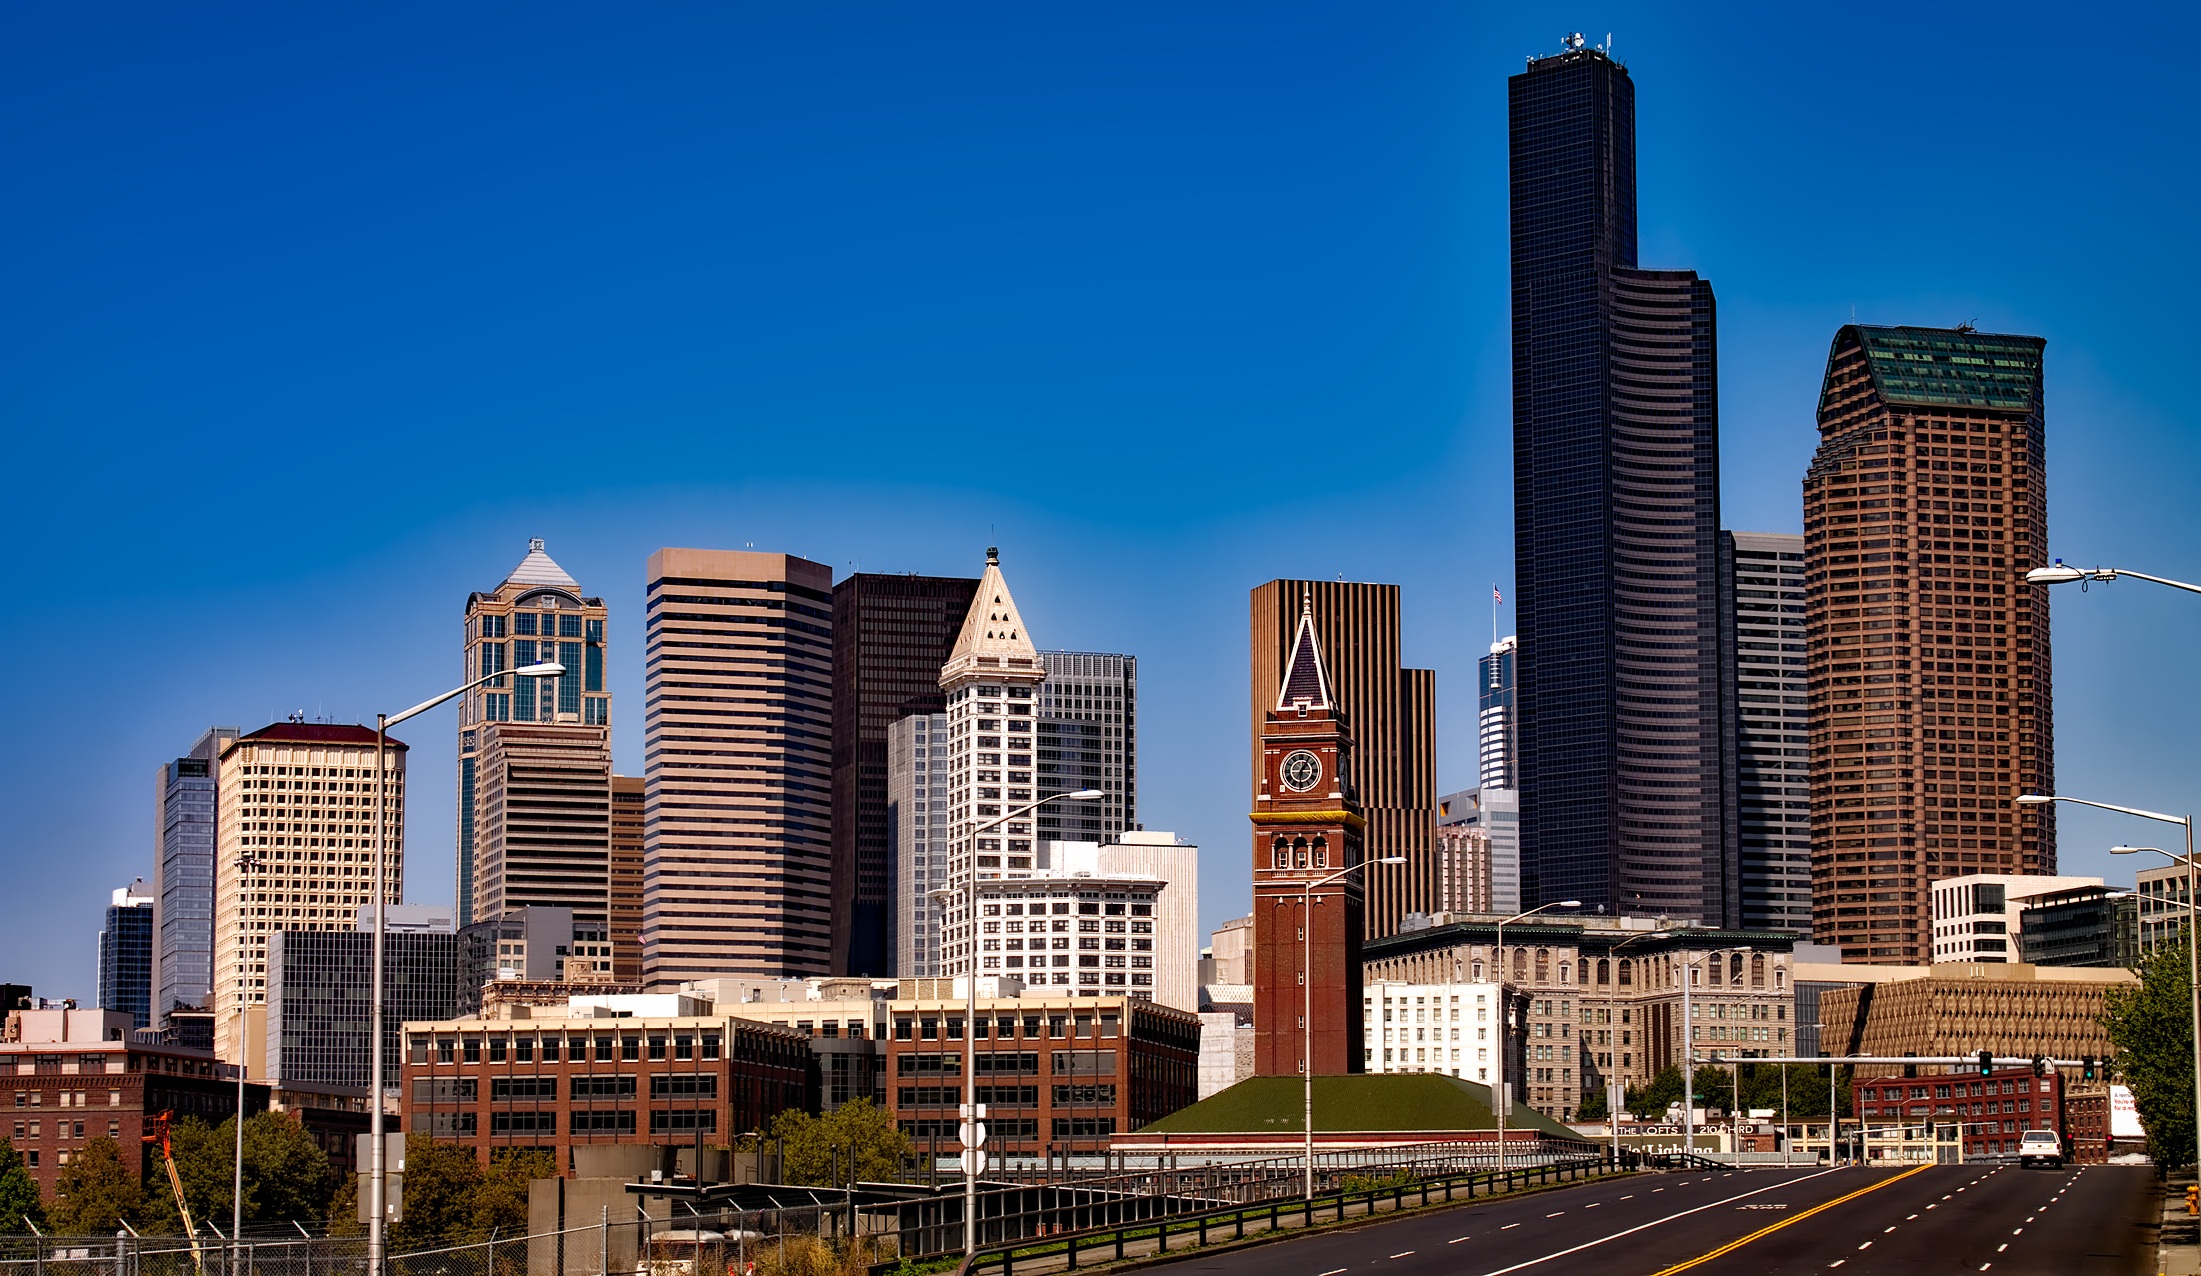
horizon, architecture, sky, road, skyline, street, city, skyscraper, urban, cityscape, panorama, downtown, evening, landmark, historic, tower block, washington, seattle, hdr, clouds, buildings, metropolis, cities, condominium, neighbourhood, urban area, residential area, geographical feature, human settlement, metropolitan area